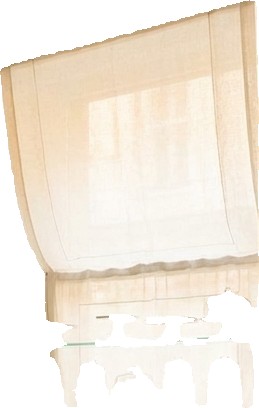
Surface category: curtain